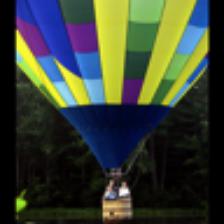
Label: NonHuman